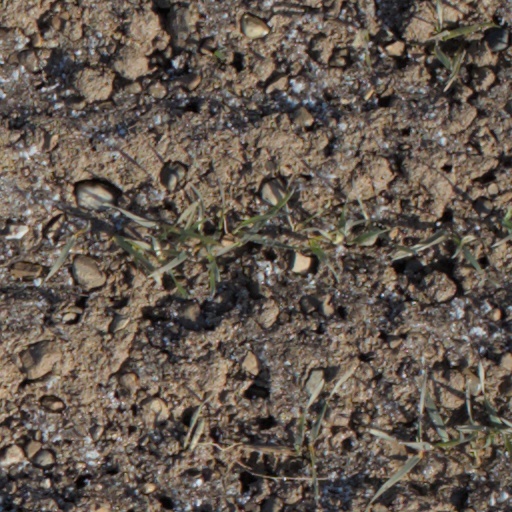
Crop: wheat